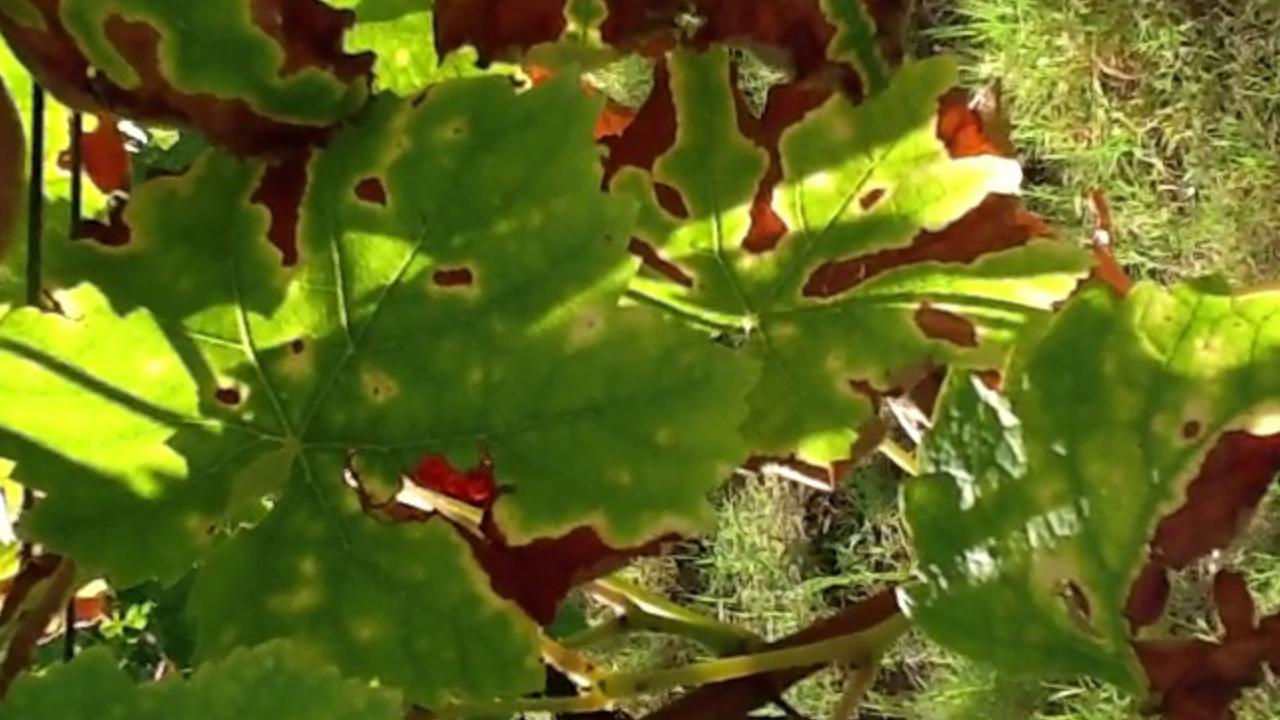
Label: esca